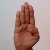
The image shows a hand gesture representing the letter 'B' in Indian Sign Language.